Maritime Coastal Defence Vessel Project

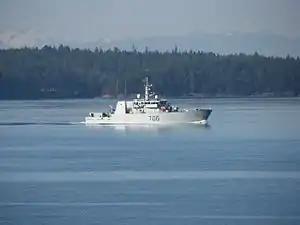
HMCS "Yellowknife", a "Kingston"-class coastal defence vessel

The Maritime Coastal Defence Vessel Project (MCDVP) was a procurement project undertaken by the Canadian Department of National Defence beginning in the mid-1980s to find a replacement to fill the minesweeper, coastal patrol and reserve training needs of the Canadian Forces, replacing the and s, s and Royal Canadian Mounted Police coastal launches in those roles. After construction these vessels became known as the Royal Canadian Navy's maritime coastal defence vessels (MCDVs).